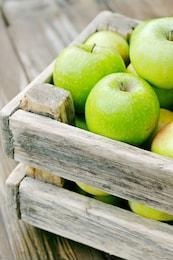
Label: apple